Anamorphosis

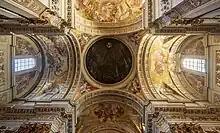
Andrea Pozzo's painted dome in the Church of St. Ignazio, 1690

Baroque "trompe-l'œil" murals often used anamorphism to combine actual architectural elements with illusory painted elements to create a seamless effect when viewed from a specific location. The dome and vault of the Church of St. Ignazio in Rome, painted by Andrea Pozzo, represented the pinnacle of illusion. Due to neighboring monks complaining about blocked light, Pozzo was commissioned to paint the ceiling to look like the inside of a dome, instead of building a real dome. As the ceiling is flat, there is only one spot where the illusion is perfect and a dome looks undistorted.